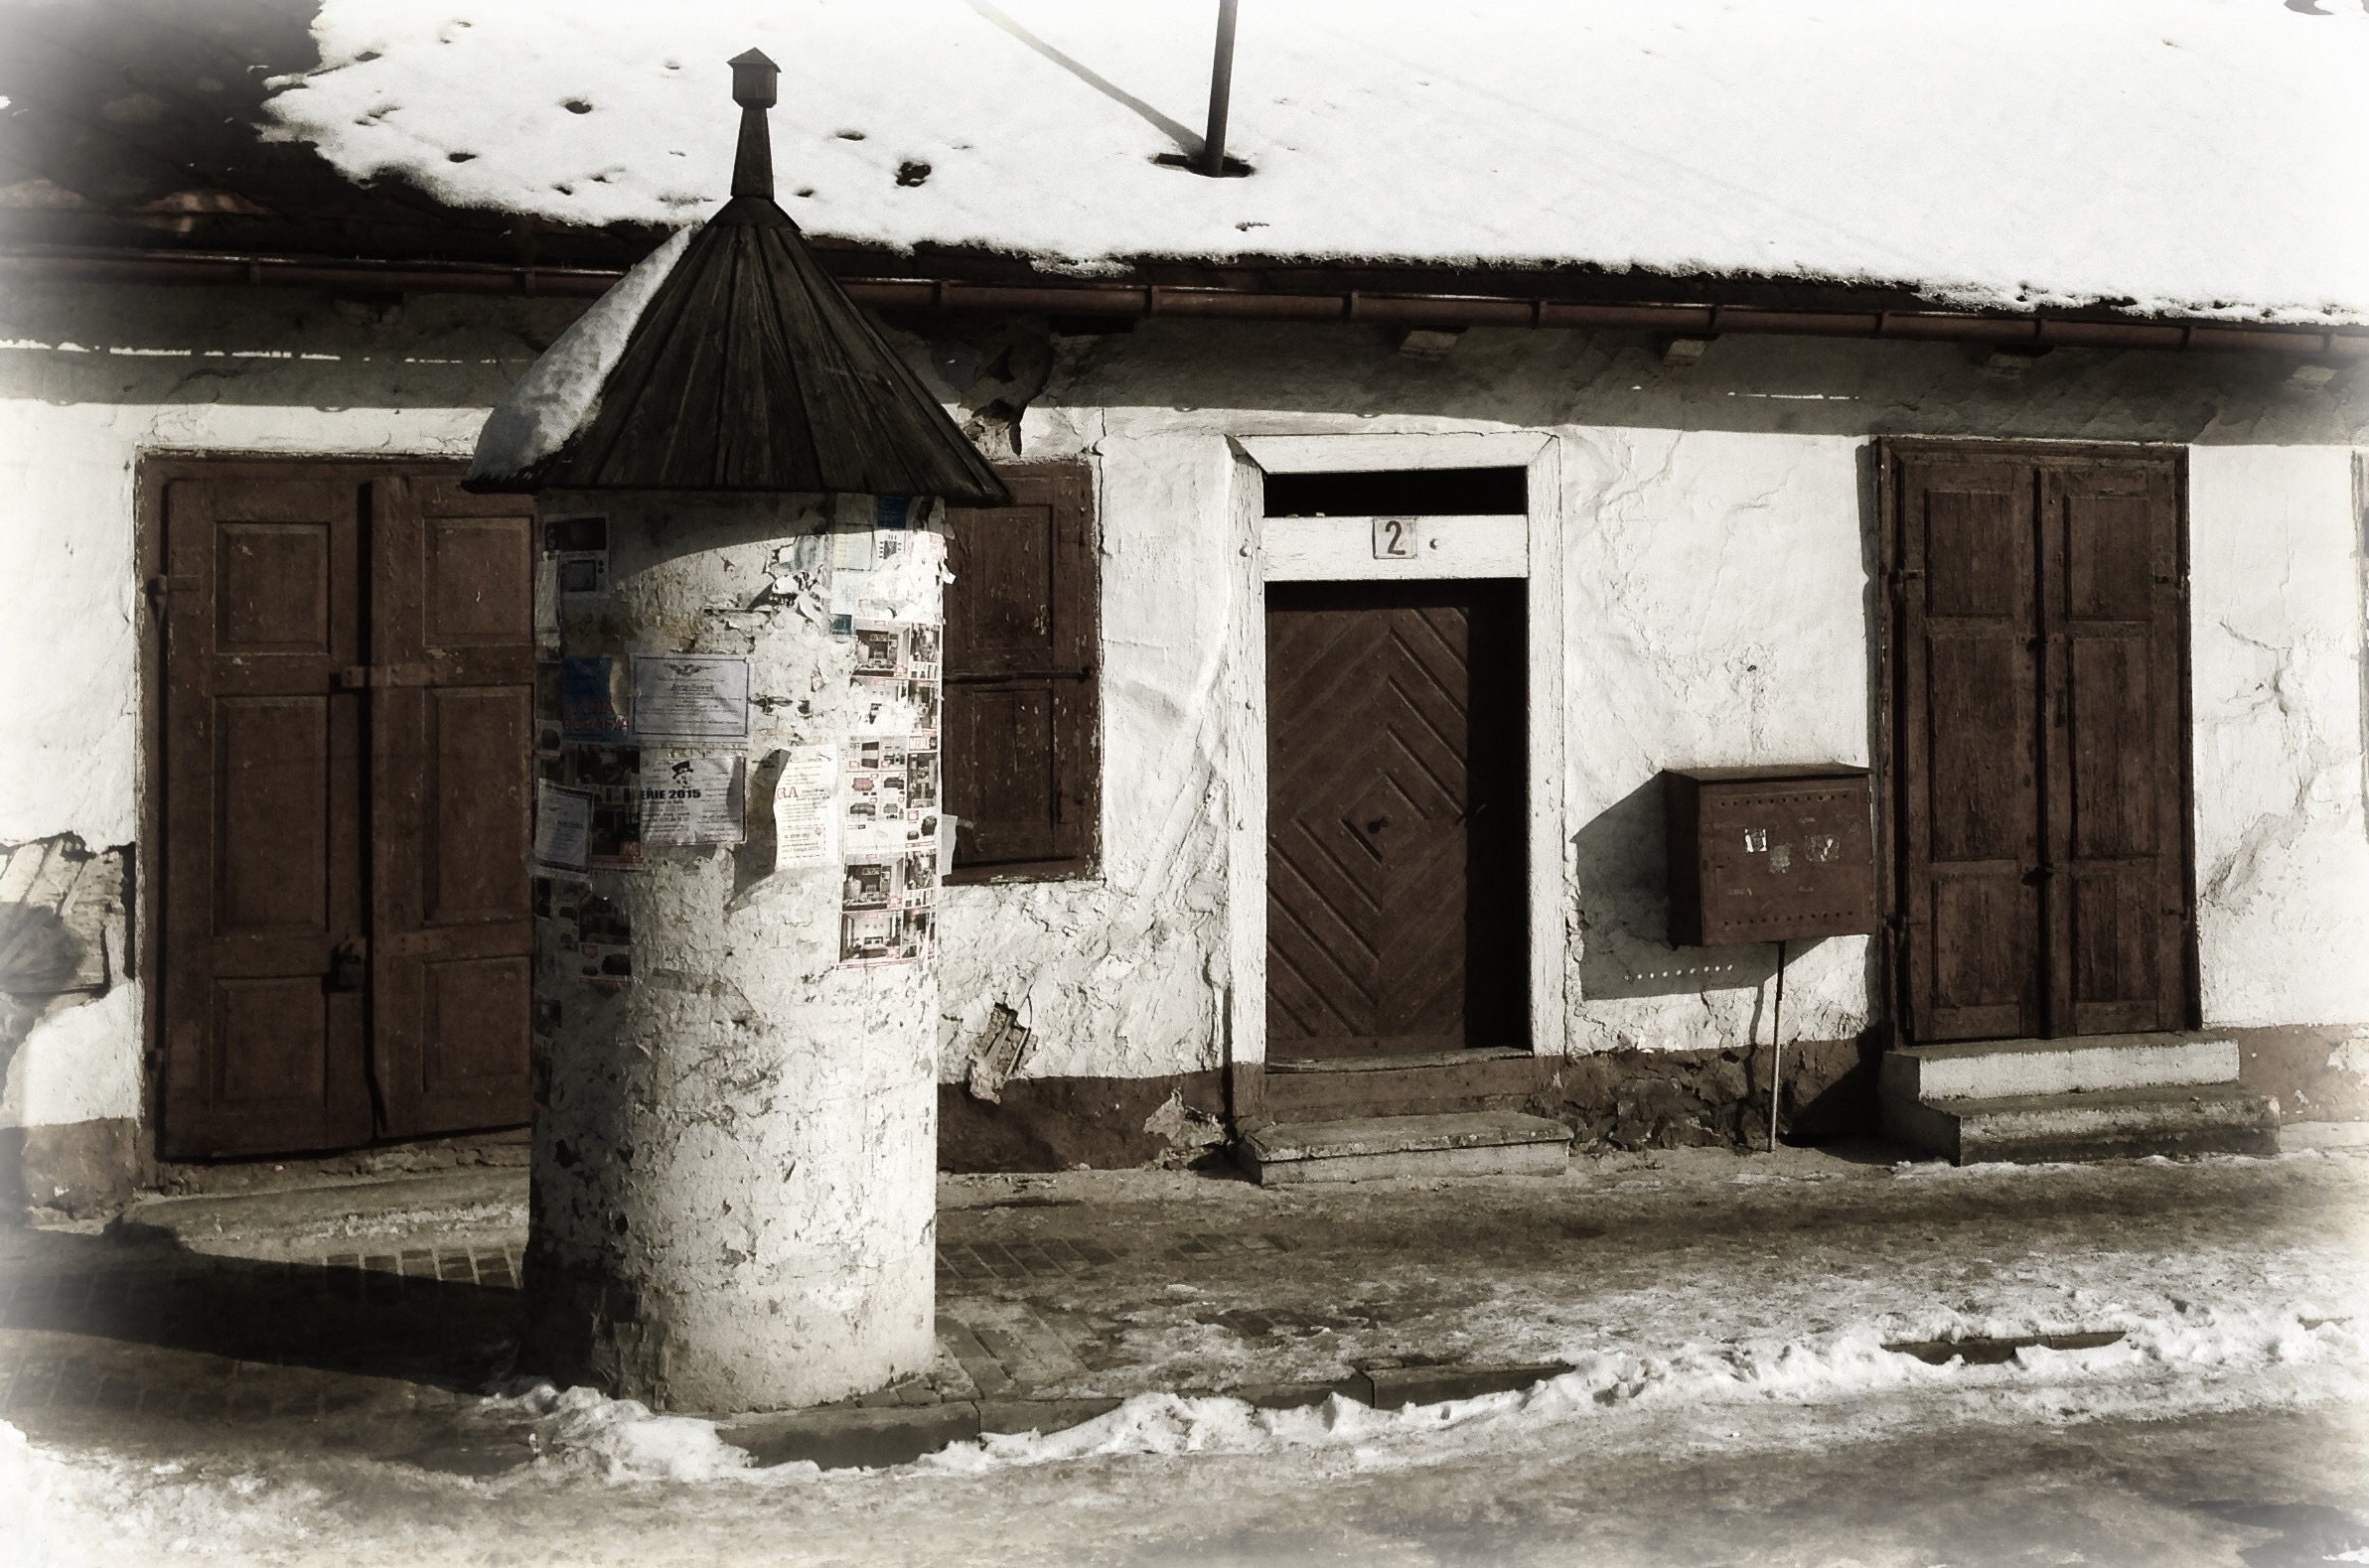
snow, winter, architecture, white, house, building, chapel, old building, temple, ruins, photograph, history, style, image, wall of the house, ancient history